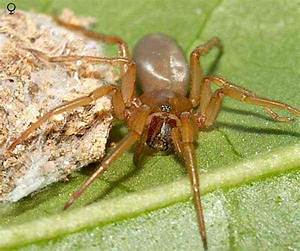
Label: spider